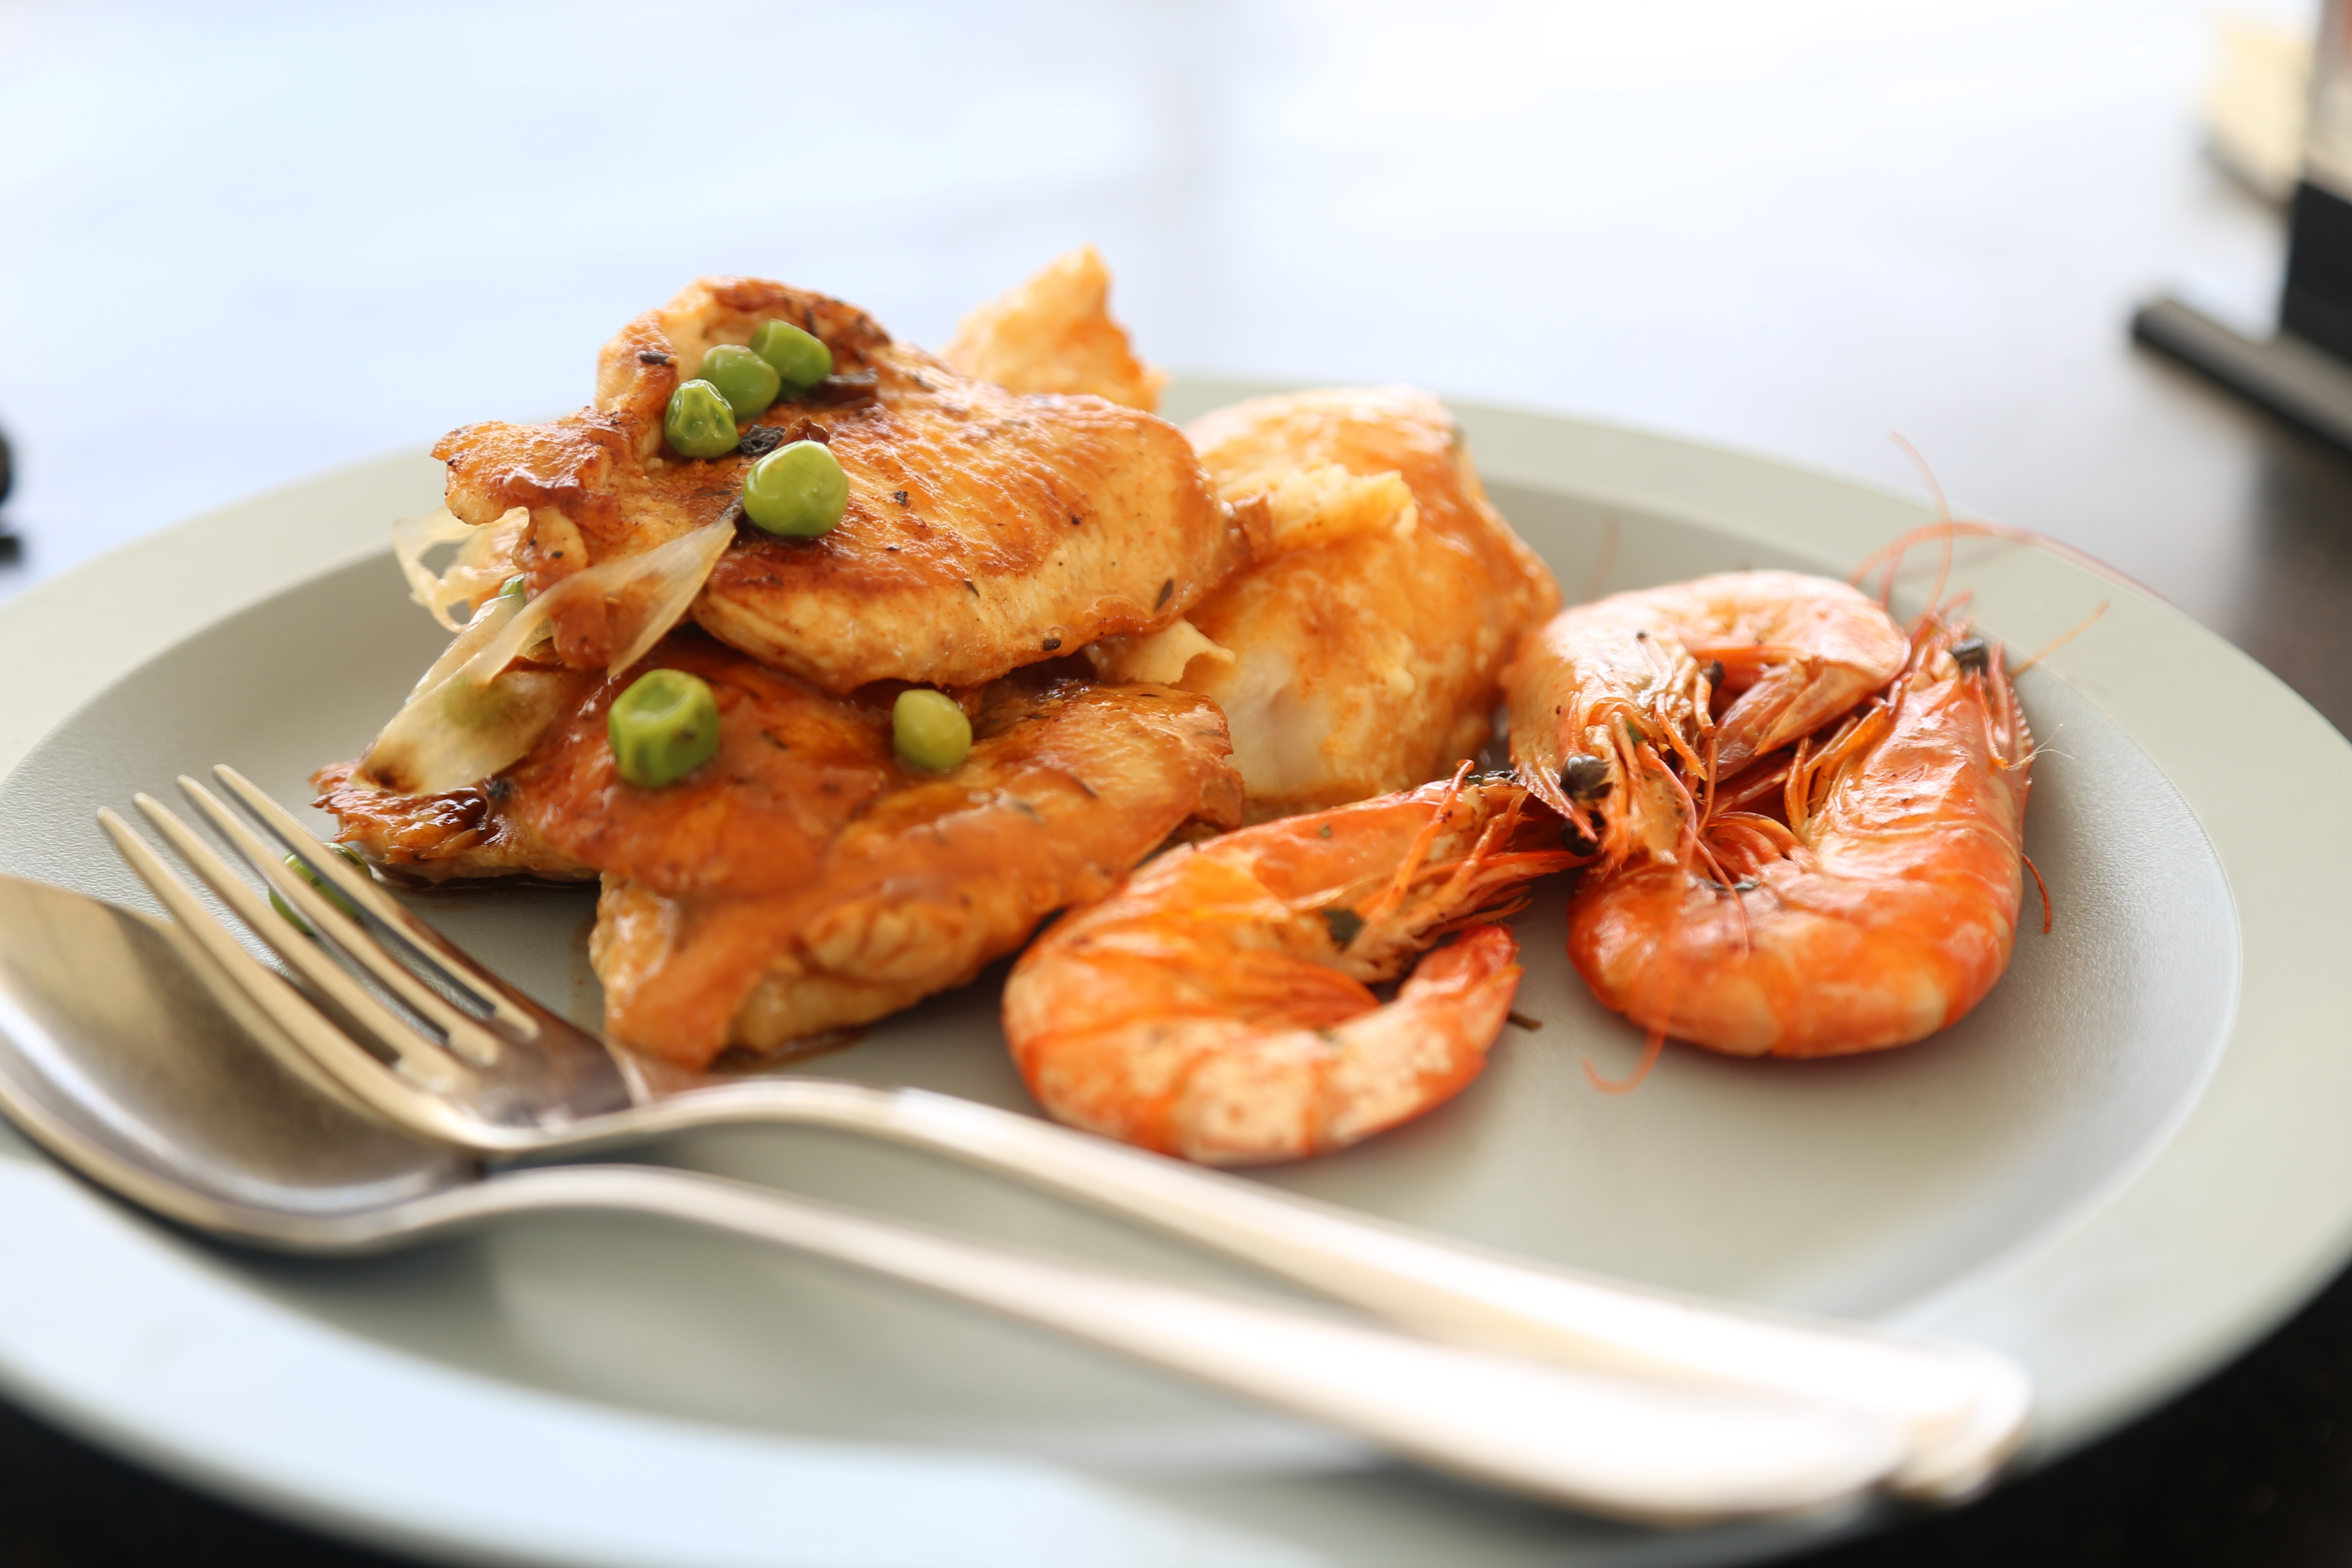
dish, food, shrimp, cuisine, caridean shrimp, ingredient, dendrobranchiata, seafood, produce, recipe, scampi, fried food, meat, crustacean, fried prawn, thai food, side dish, decapoda